Ifrit

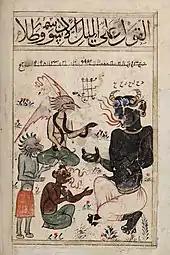
The ifrit Al-Malik al-Aswad (The Black King) sitting on the right listening to the complaints of jinn; from an Arabic manuscript in the late 14th century "Book of Wonders"

In Islamic scriptures the term "ifrit" is always followed by the expression "of the jinn". Due to the ambiguous meaning of the term "jinn", which is applied to a wide range of different spirits, their relation towards the genus of jinn remains vague. However, within the Islamic scriptures, the term is used as an epithet to describe a powerful or malicious spirit of an undefined nature.